Howard County, Maryland

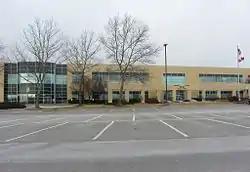
Howard County Health Department relocated to this office purchased from Ascend One in 2011

Howard County is located in the Piedmont Plateau region of Maryland, with rolling hills making up most of the landscape. It is bounded on the north and northeast by the Patapsco River, on the southwest by the Patuxent River, and on the southeast by a land border with Anne Arundel County. Both the Patapsco and Patuxent run largely through publicly accessible parkland along the county borders. The Patuxent border includes the Triadelphia and Rocky Gorge reservoirs.